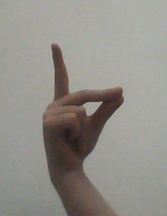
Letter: ta